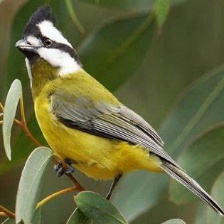
Species: CRESTED SHRIKETIT
Scientific name: FALCUNCULUS FRONTATUS